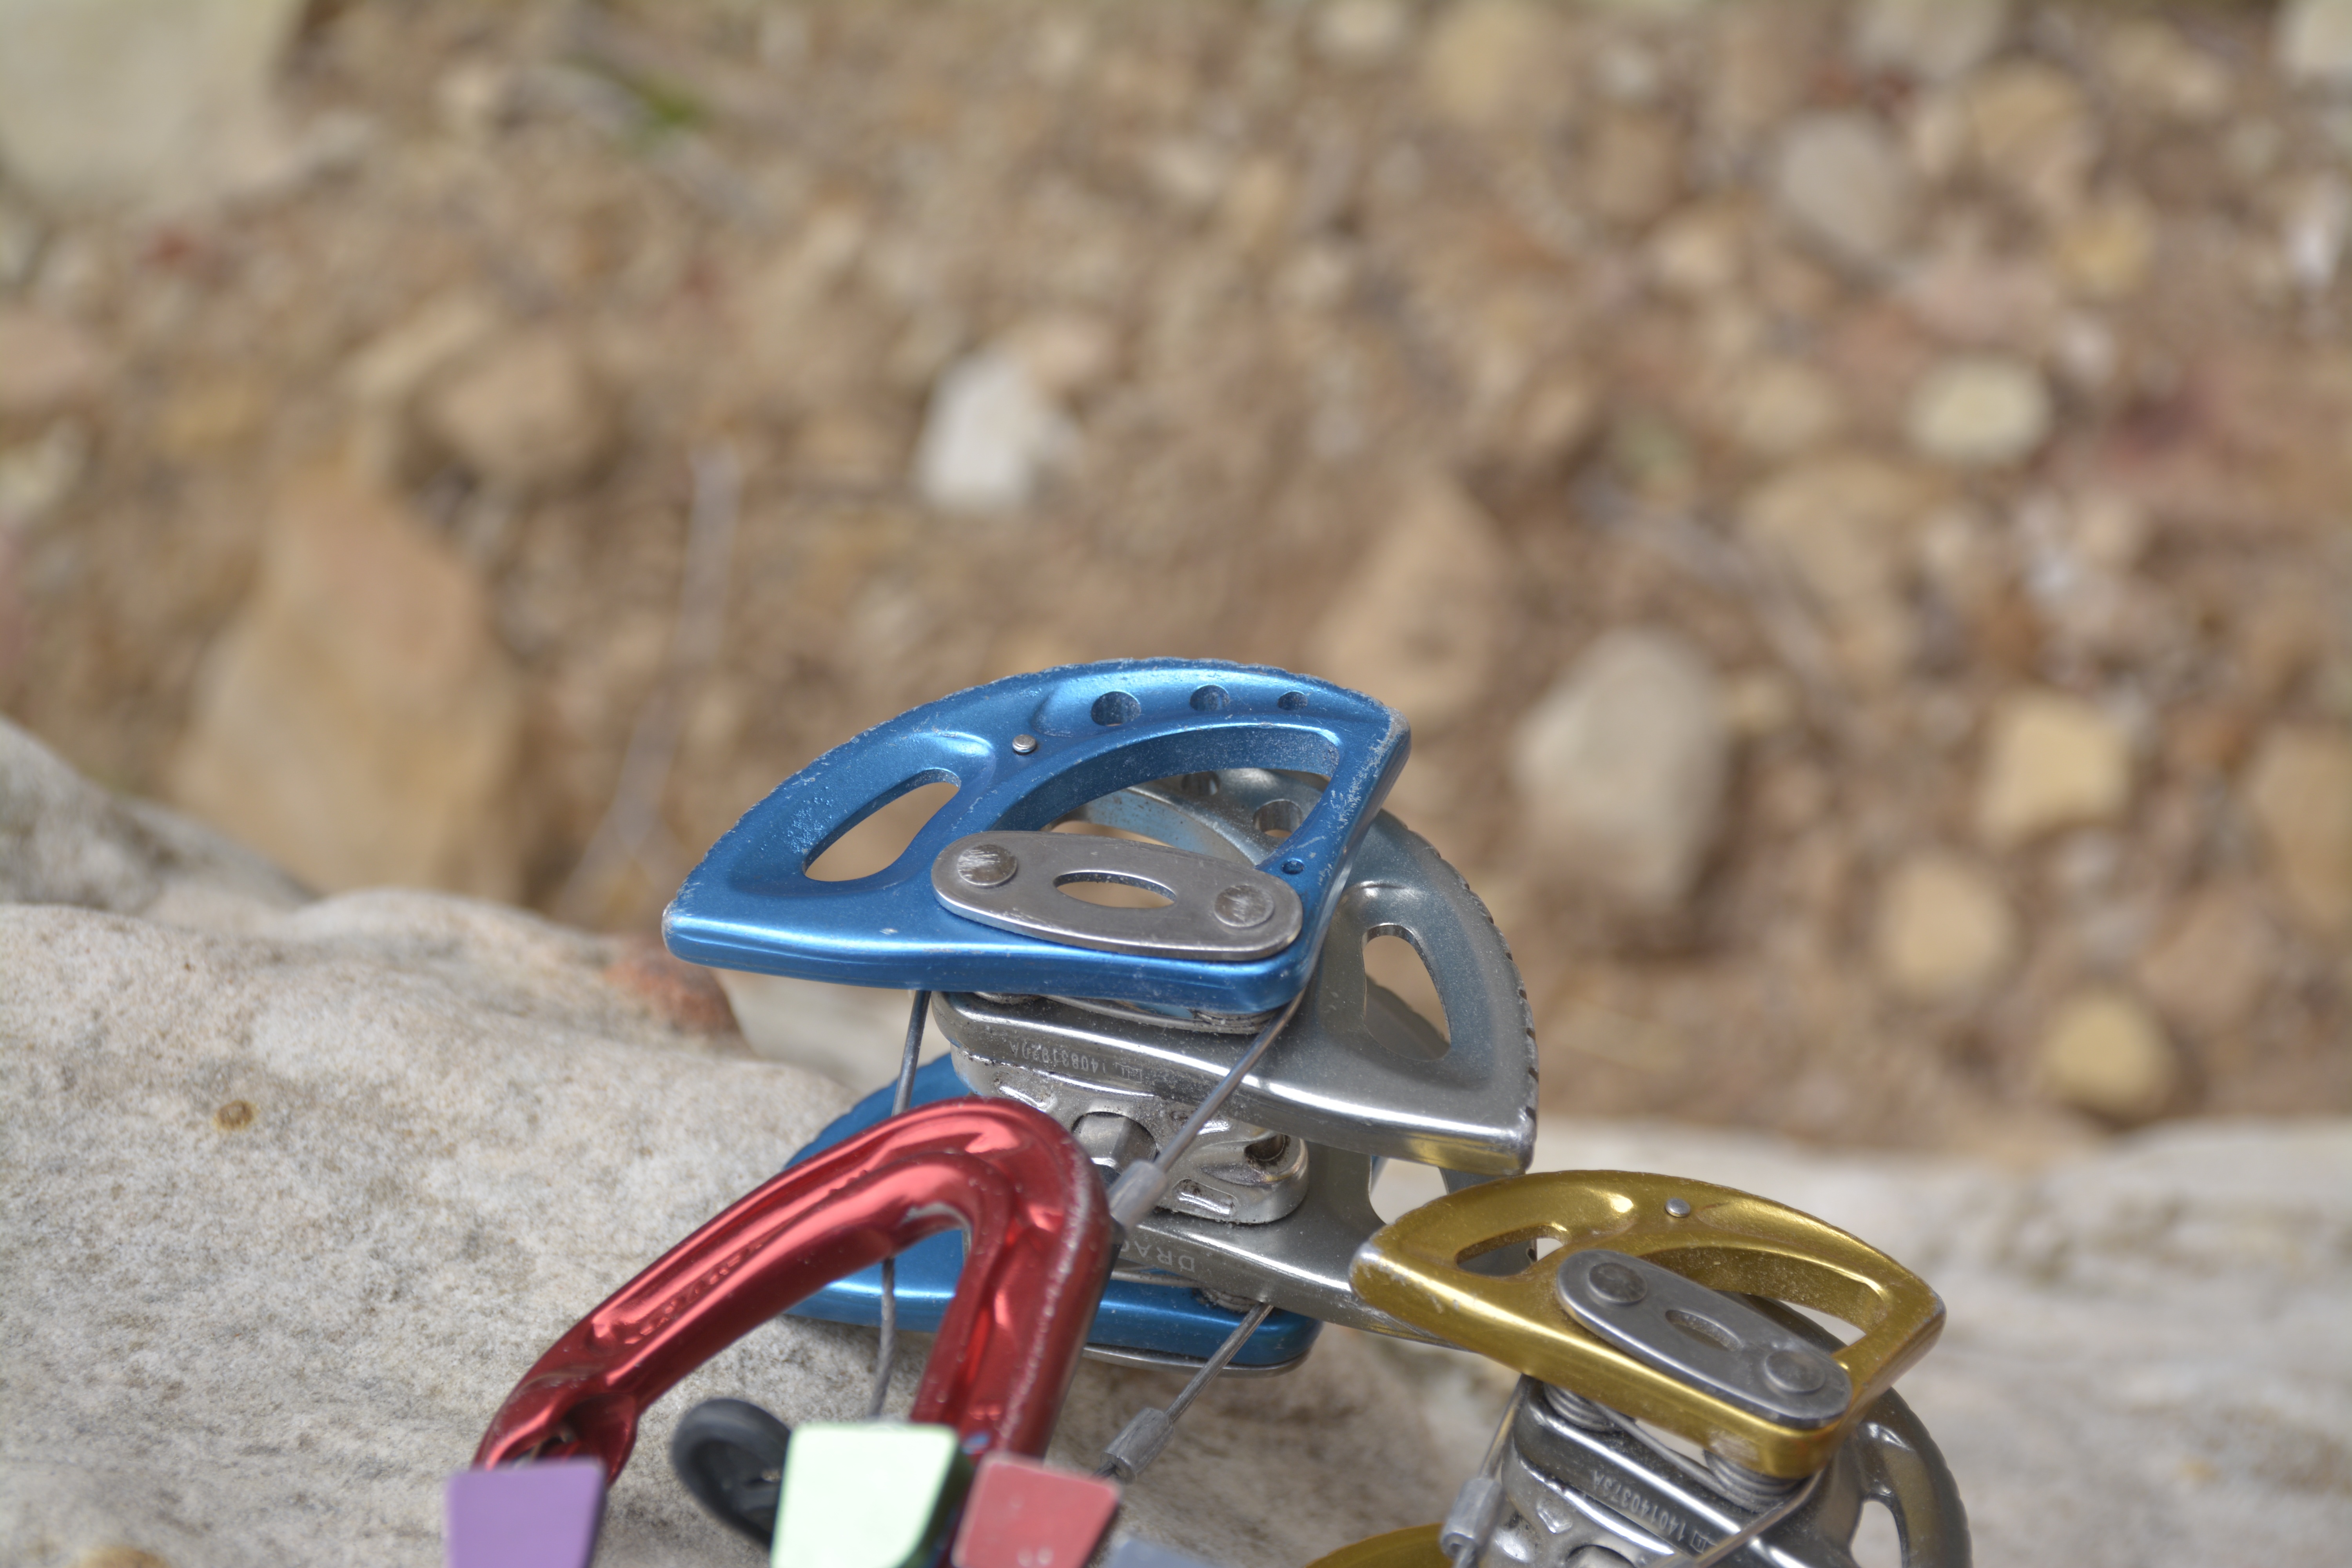
wheel, bicycle, vehicle, equipment, climbing, sports equipment, nuts, carabiner, cam, cycle sport, trad